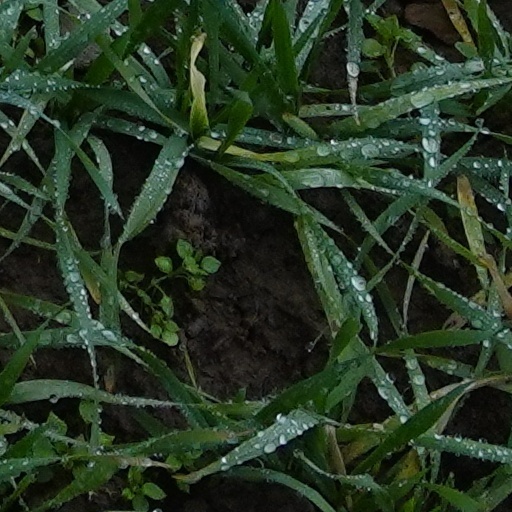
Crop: wheat